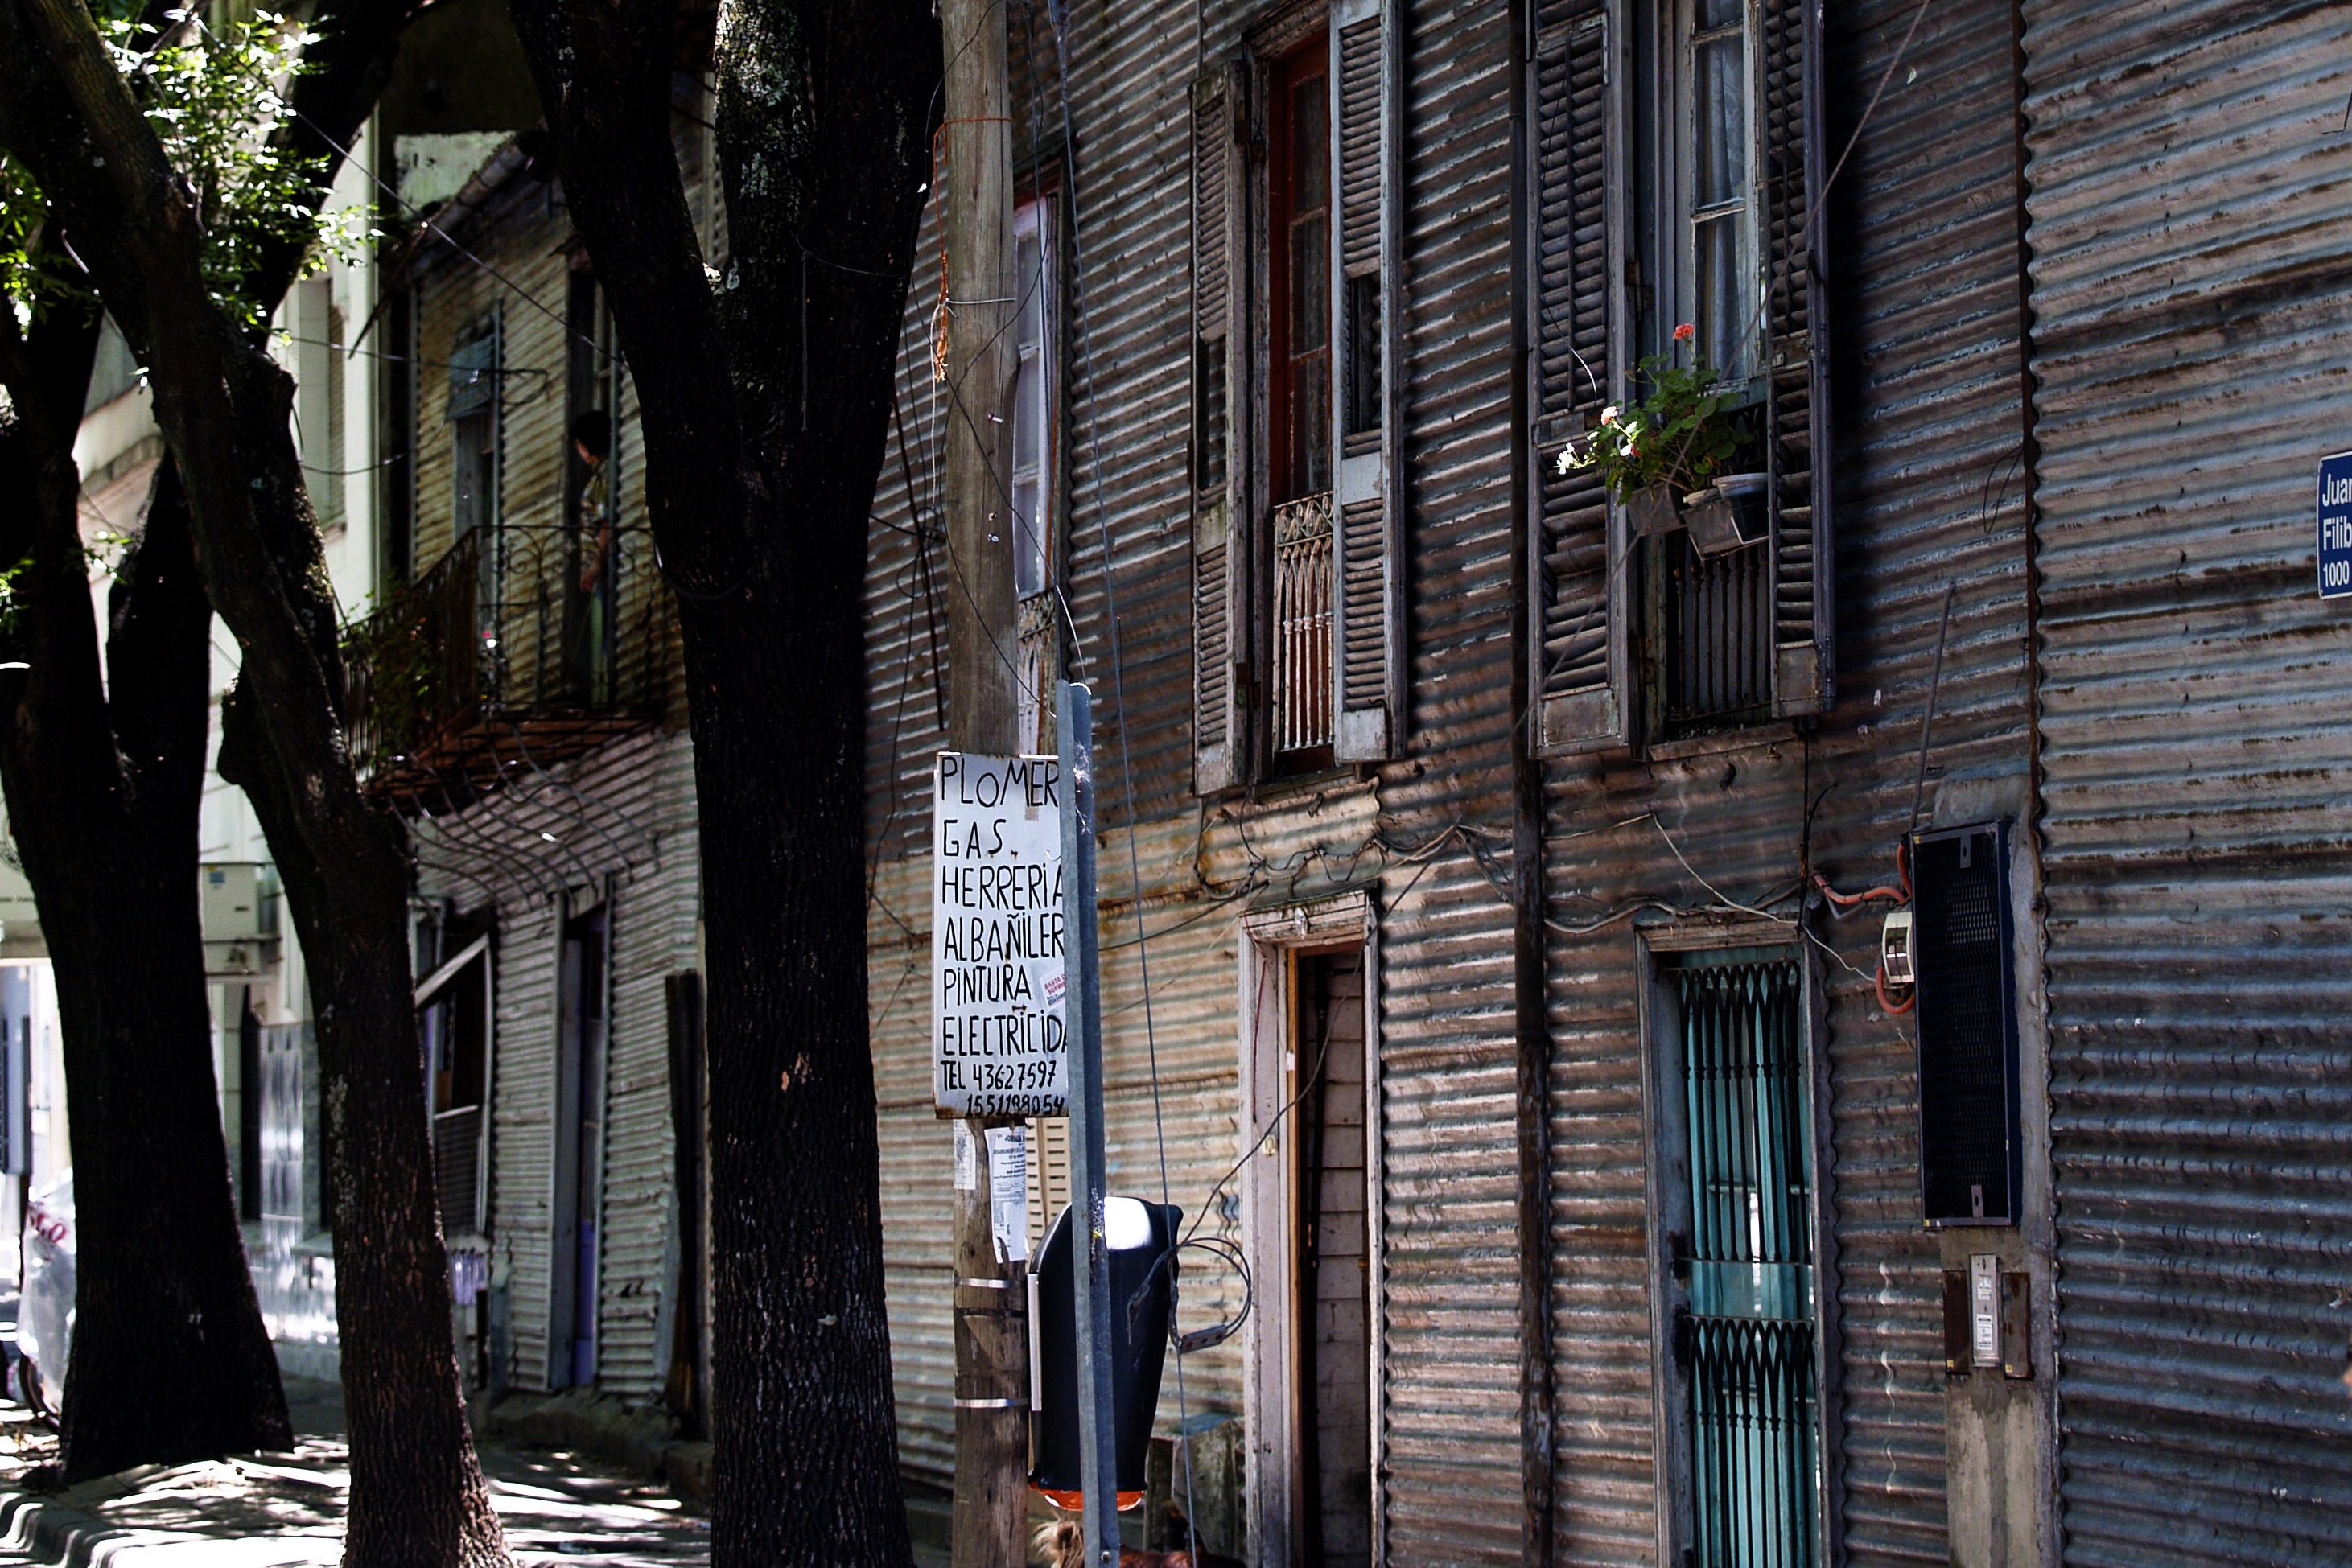
architecture, road, street, town, alley, city, skyscraper, cityscape, downtown, facade, trees, infrastructure, argentina, neighbourhood, buenos aires, house facade, urban area, human settlement